Marjorie Cameron

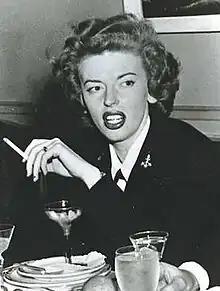
Cameron in the mid-1940s

Marjorie Cameron Parsons Kimmel (April 23, 1922 – July 24, 1995), who professionally used the mononym Cameron, was an American artist, poet, actress and occultist. A follower of Thelema, the new religious movement established by the English occultist Aleister Crowley, she was married to rocket pioneer and fellow Thelemite Jack Parsons.